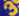
Number: 3